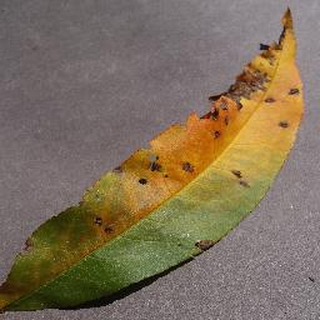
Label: peach_bacterial_spot